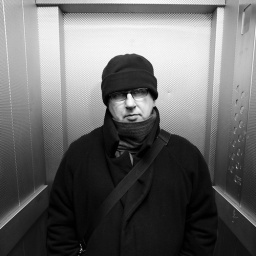
Random portraiture, photographs made in the lift of Balfron Tower, a 24 floor tower block in East London.